A Cyborg Manifesto

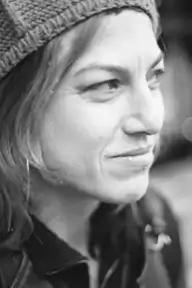
Shelley Jackson, author of "Patchwork Girl"

"Patchwork Girl", a hypertext work, makes use of elements from "A Cyborg Manifesto". "Patchwork Girl's" "thematic focus on the connections between monstrosity, subjectivity, and new reproductive technologies is apparent from its very first page, when readers, or users, open the hypertext to find a picture of a scarred and naked female body sewn together with a single dotted line...Readers enter the text by clicking on this body and following its 'limbs' or links to different sections of the text." In Jackson's narrative, the Patchwork Girl is an aborted female monster created by Victor Frankenstein of Mary Shelley's 1818 novel "Frankenstein, or The Modern Prometheus, " an abhorrent and monstrous creature that is "part male, part female, part animal, 175 years old, and 'razed' up through hypertext technology." The monster, following her destruction by Victor, is sewn back together by Mary Shelley herself, while simultaneously becoming Mary's lover; she is thus, "a cyborg who is queer, dis-proportioned, and visibly scarred. She both facilitates and undermines preoccupations with the benefits and dangers of reproductive technologies by embracing all of the monstrosities that reproductive/fetal screenings are imagined to 'catch' and one day prevent." The Patchwork Girl embraces Haraway's conception of a cybernetic posthuman being in both her physical multiplicity and her challenge towards "the images and fantasies sustaining reproductive politics."